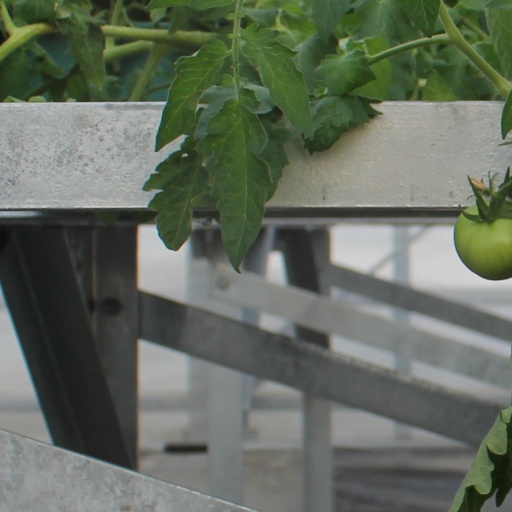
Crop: tomato